Answer in natural language. Is abstract rectangle frame on wall (marked A) in front of black colour countertop lx (marked B)? Choose between the following options: yes or no
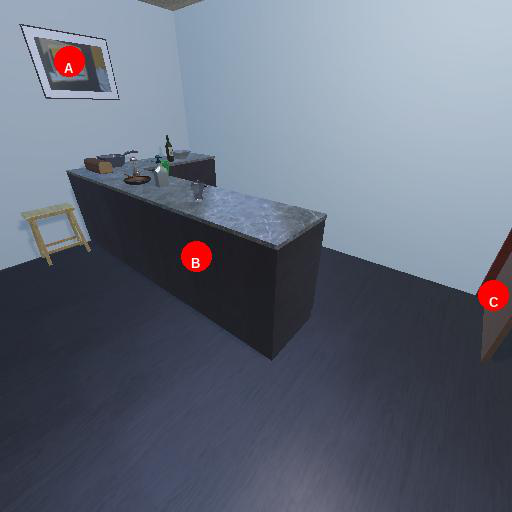
<answer>no</answer>